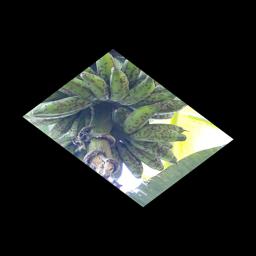
Label: BANANA FRUIT- SCARRING BEETLE